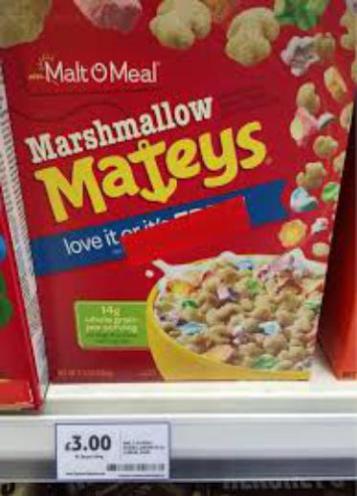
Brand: marshmallow mateys
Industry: Food